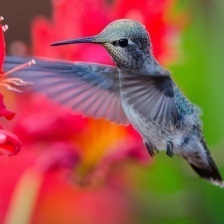
Species: ANNAS HUMMINGBIRD
Scientific name: CALYPTE ANNA
ImageNet parent category: hummingbird